List of San Jose Earthquakes players

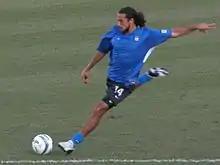
Dwayne De Rosario is the all-time leading scorer of the Canada national team

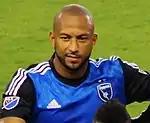
Víctor Bernárdez has 127 caps for Honduras.

MLS regulations permit teams to name eight players from outside of the United States in their rosters. However, this limit can be exceeded by trading international slots with another MLS team, or if one or more of the overseas players is a refugee or has permanent residency rights in the USA. , ninety-nine players from outside the United States have played in MLS for the San Jose Earthquakes.